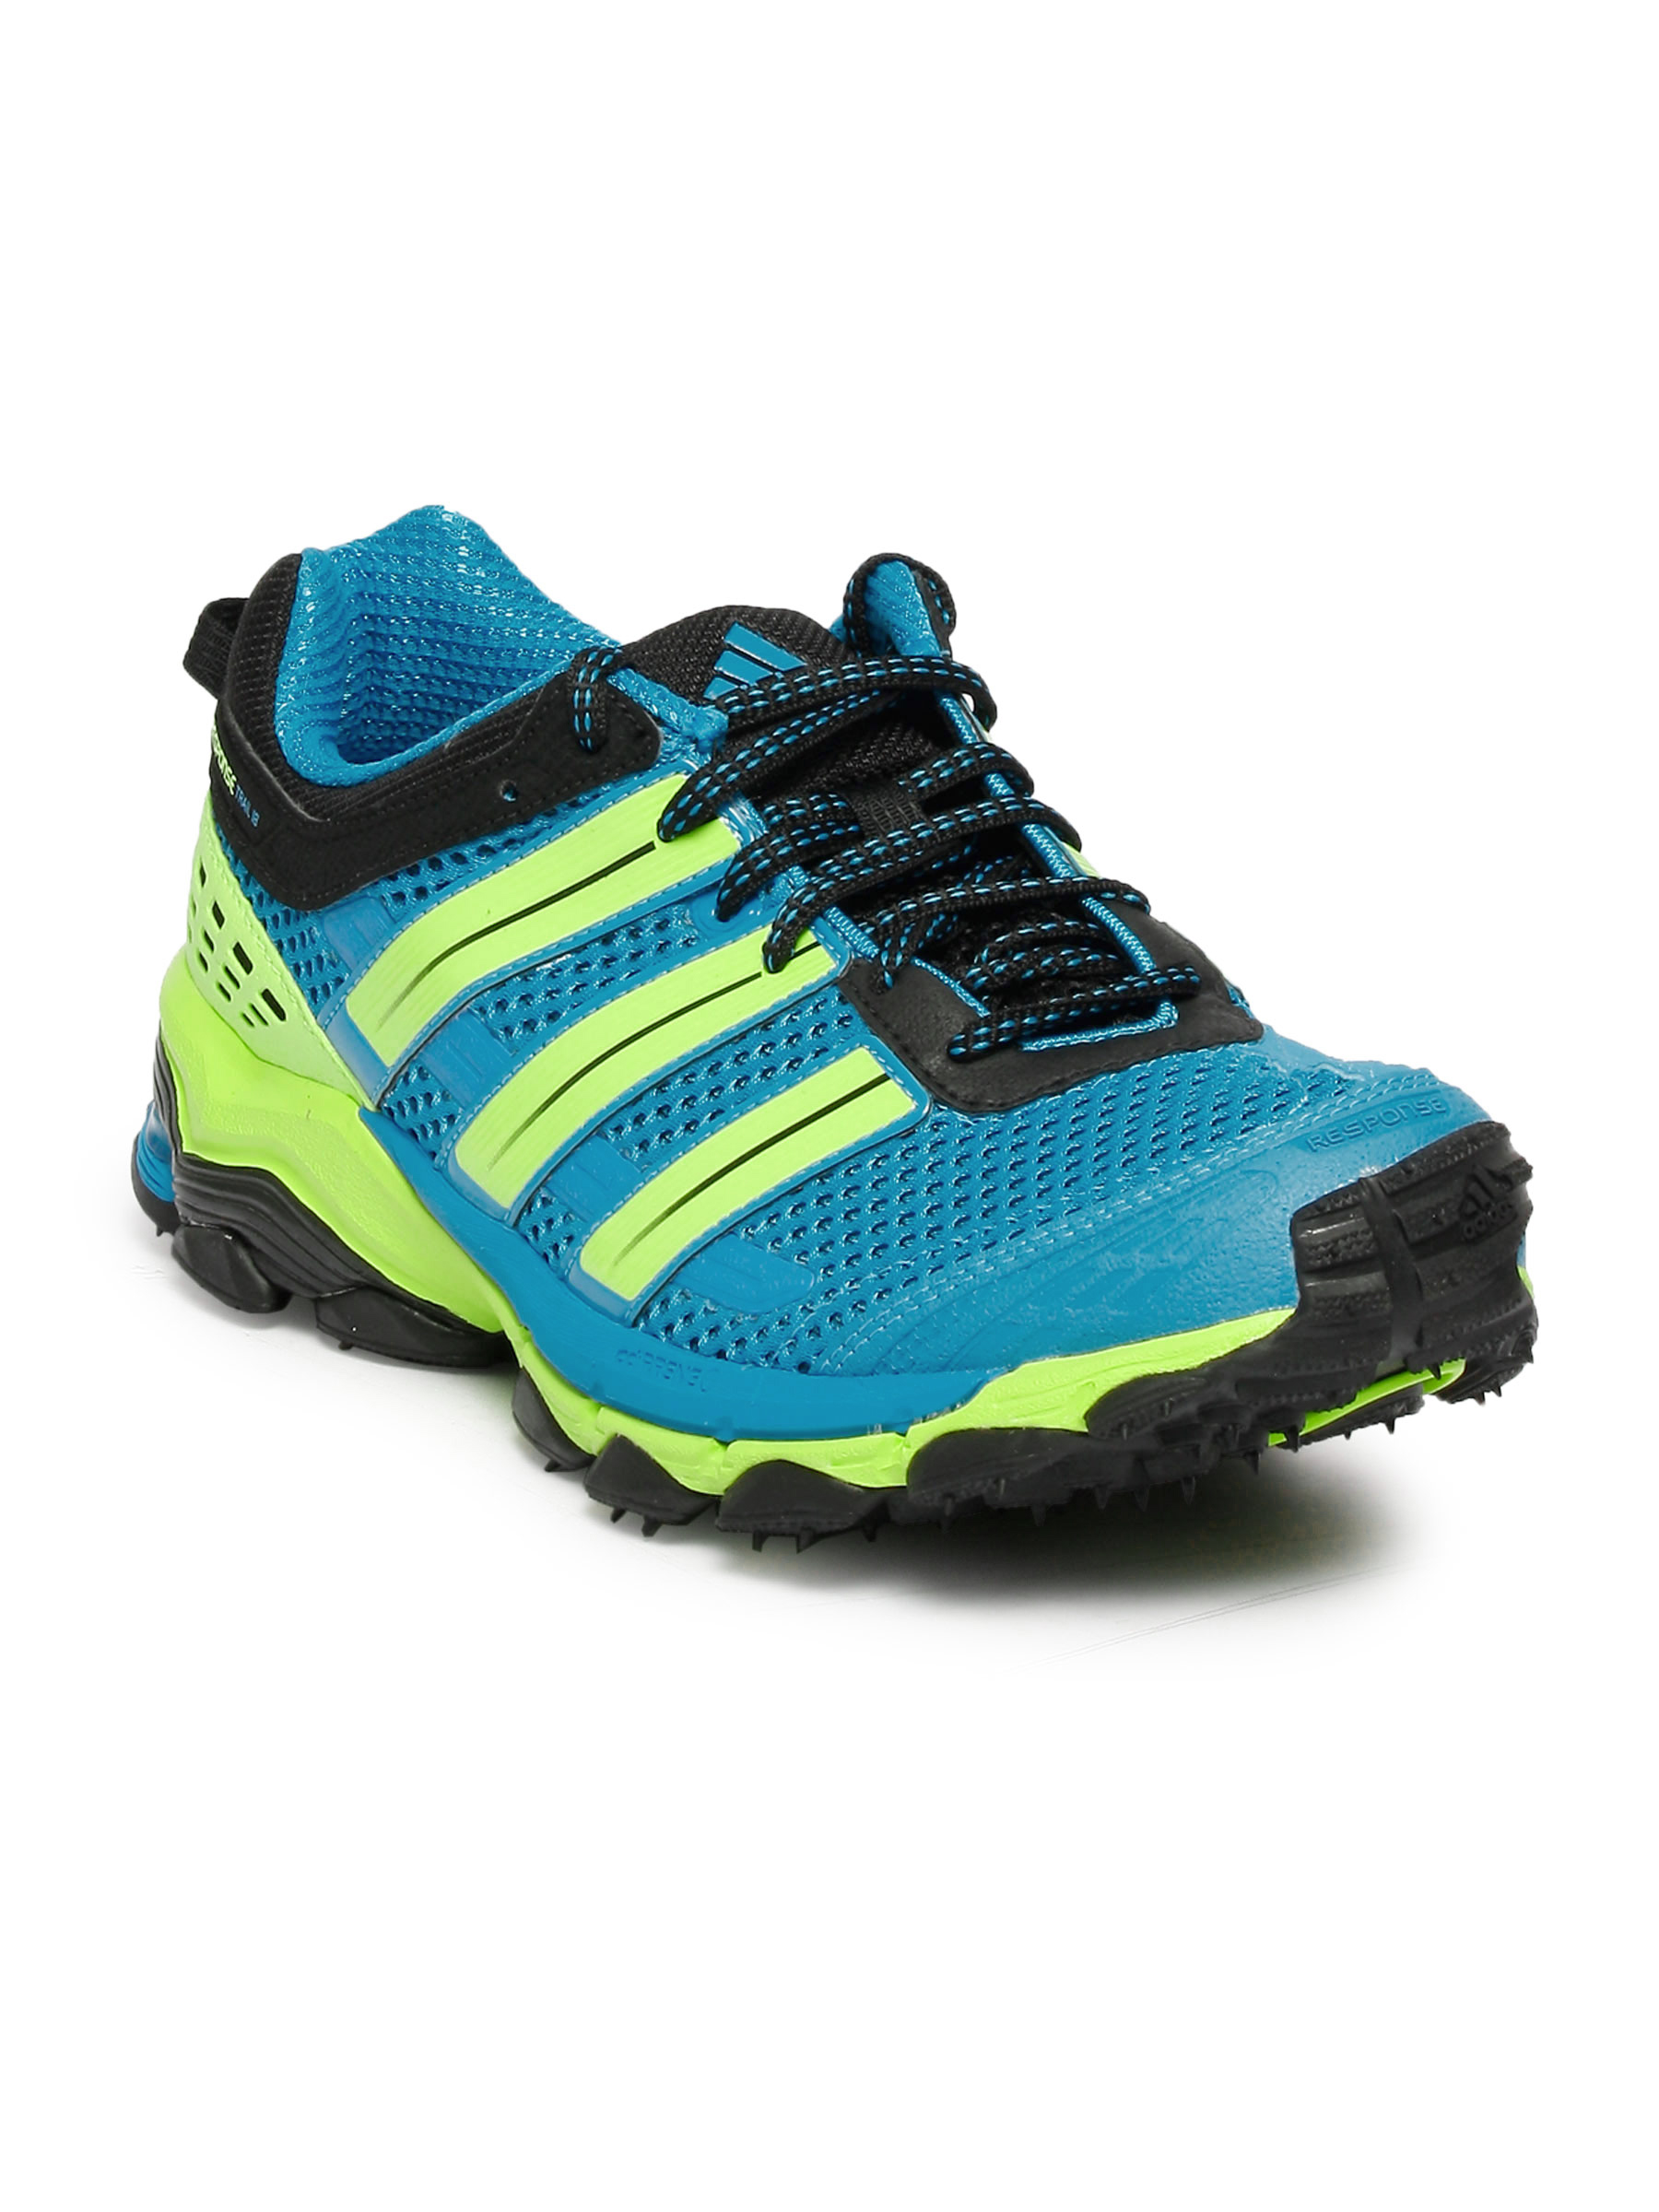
ADIDAS Blue Resp Trail 18 M Sports Shoe
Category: Footwear / Shoes / Sports Shoes
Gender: Men
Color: Blue
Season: Fall 2011
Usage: Sports